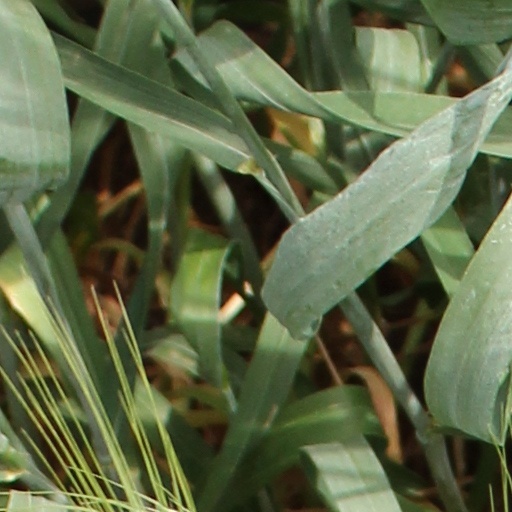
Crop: wheat